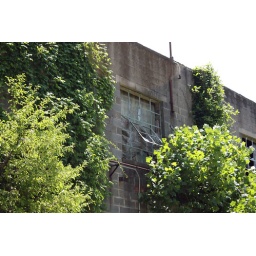
another shot the window is open but it has steel plates on the in side